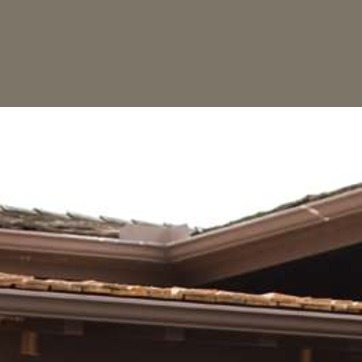
Material: sky